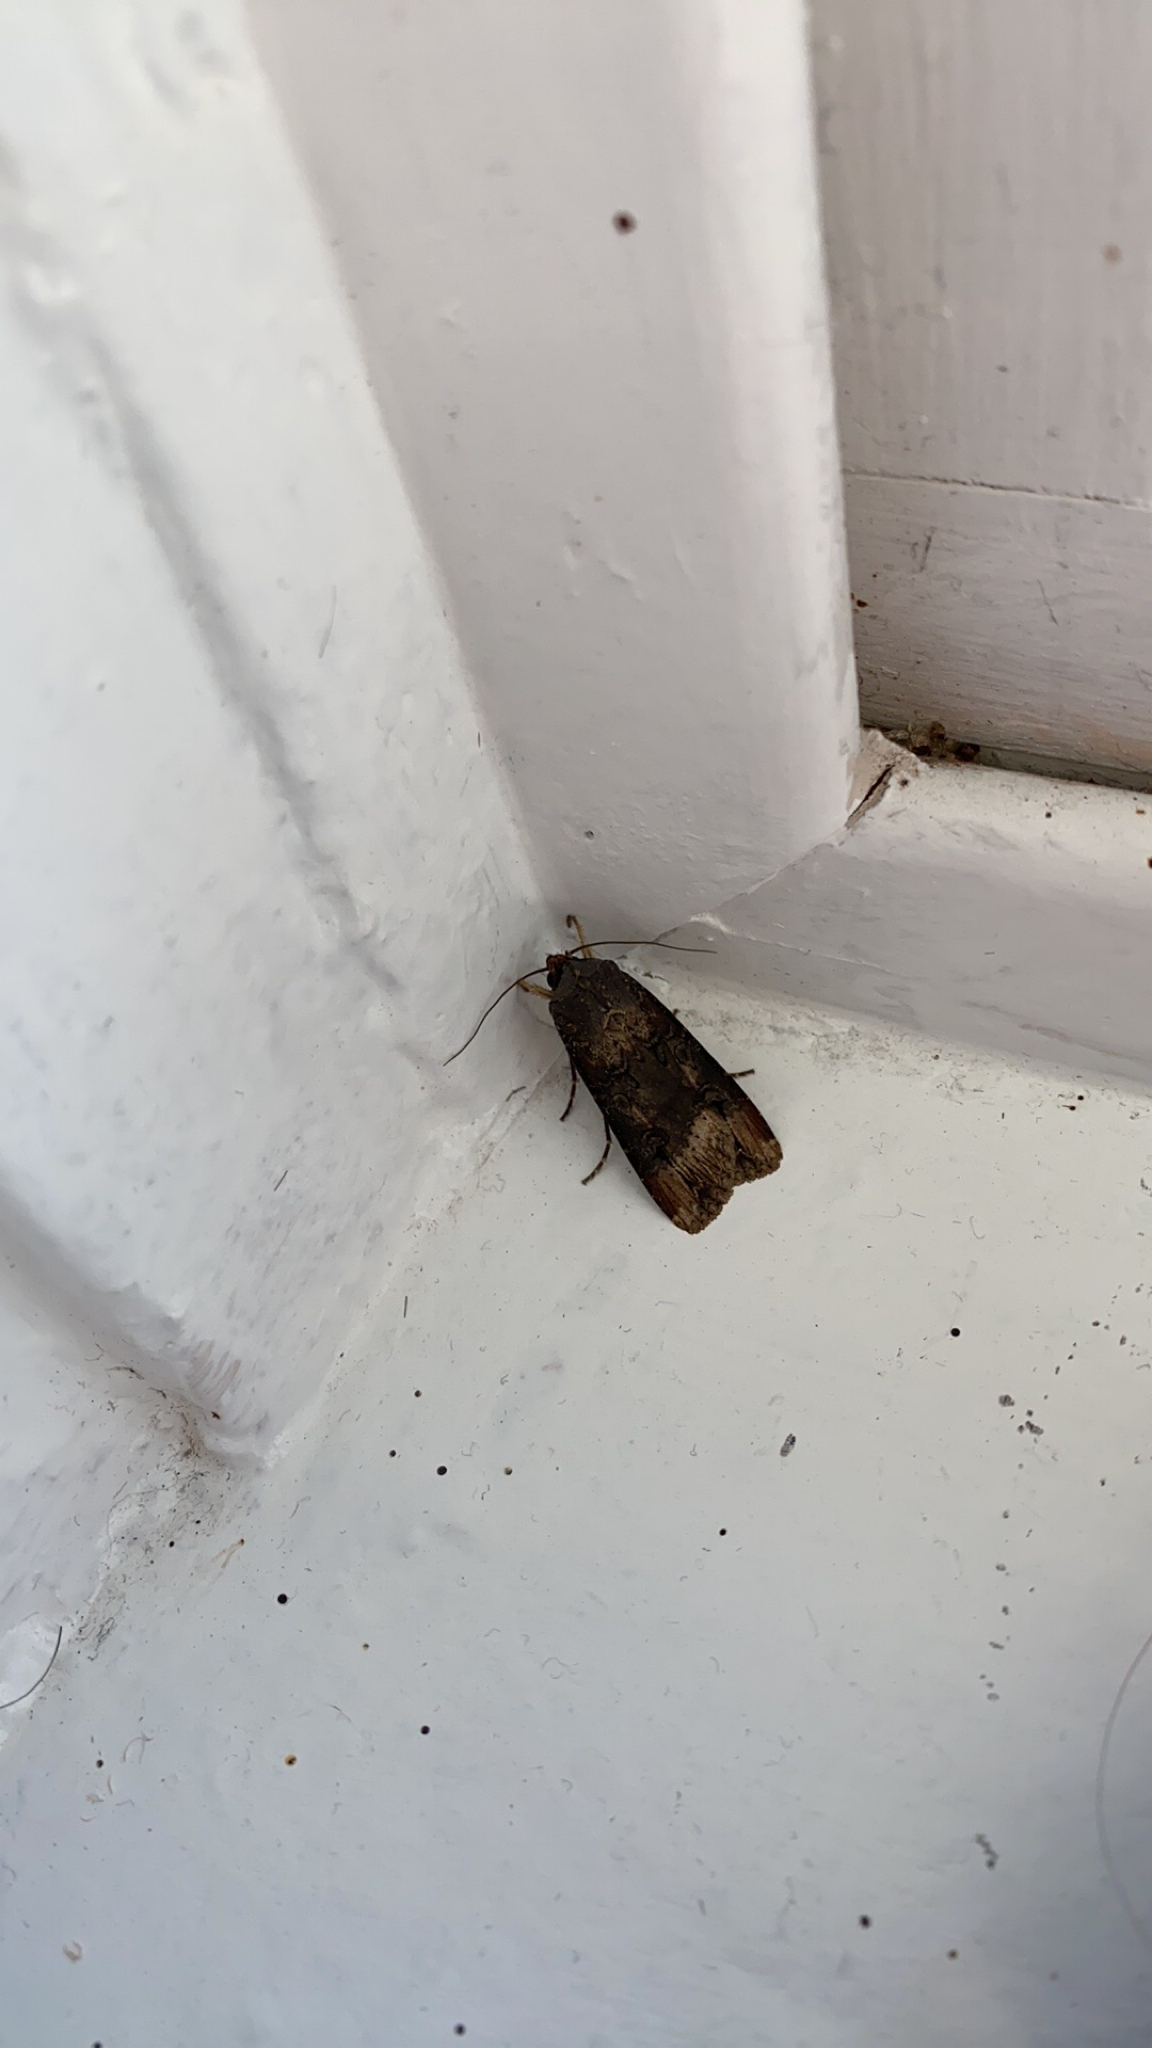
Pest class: cutworms